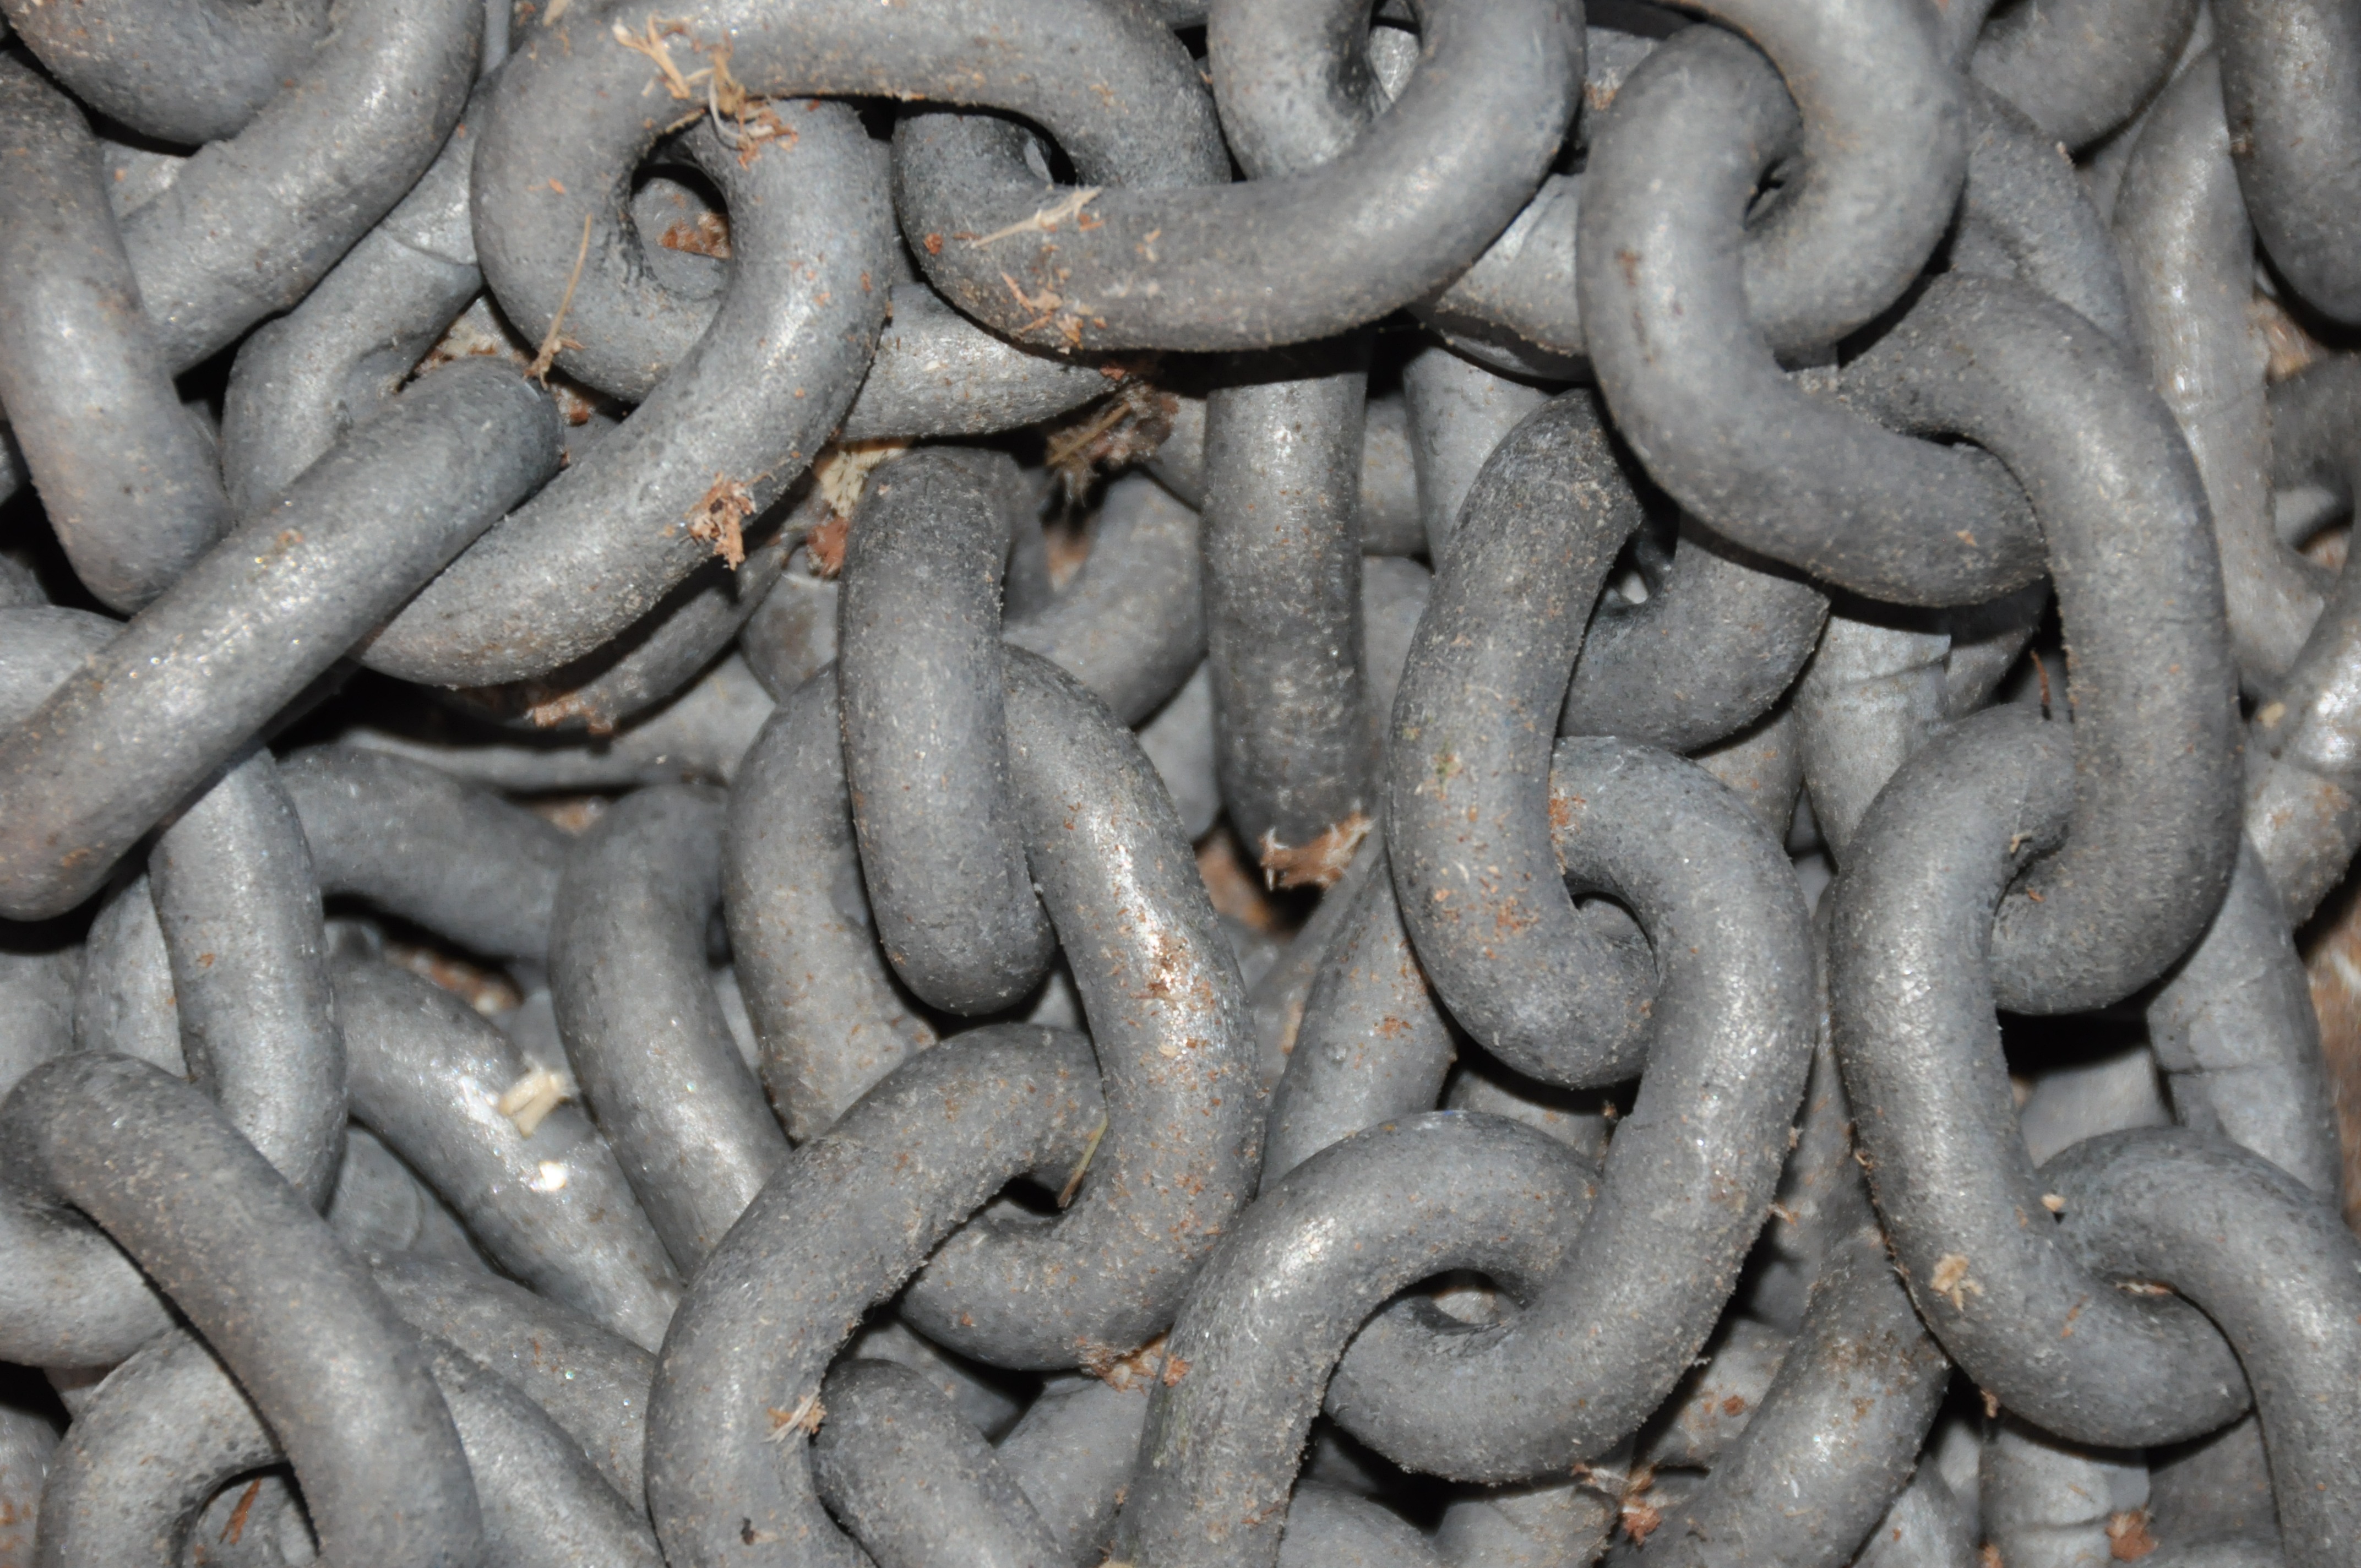
chain, food, produce, metal, tire, carving, members, oyster mushroom, sunflower seed